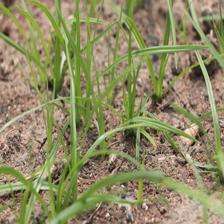
Label: Grass